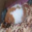
Label: hamster